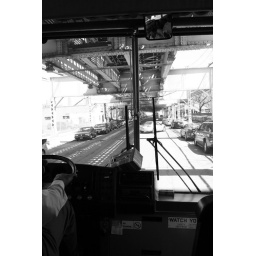
under lake street